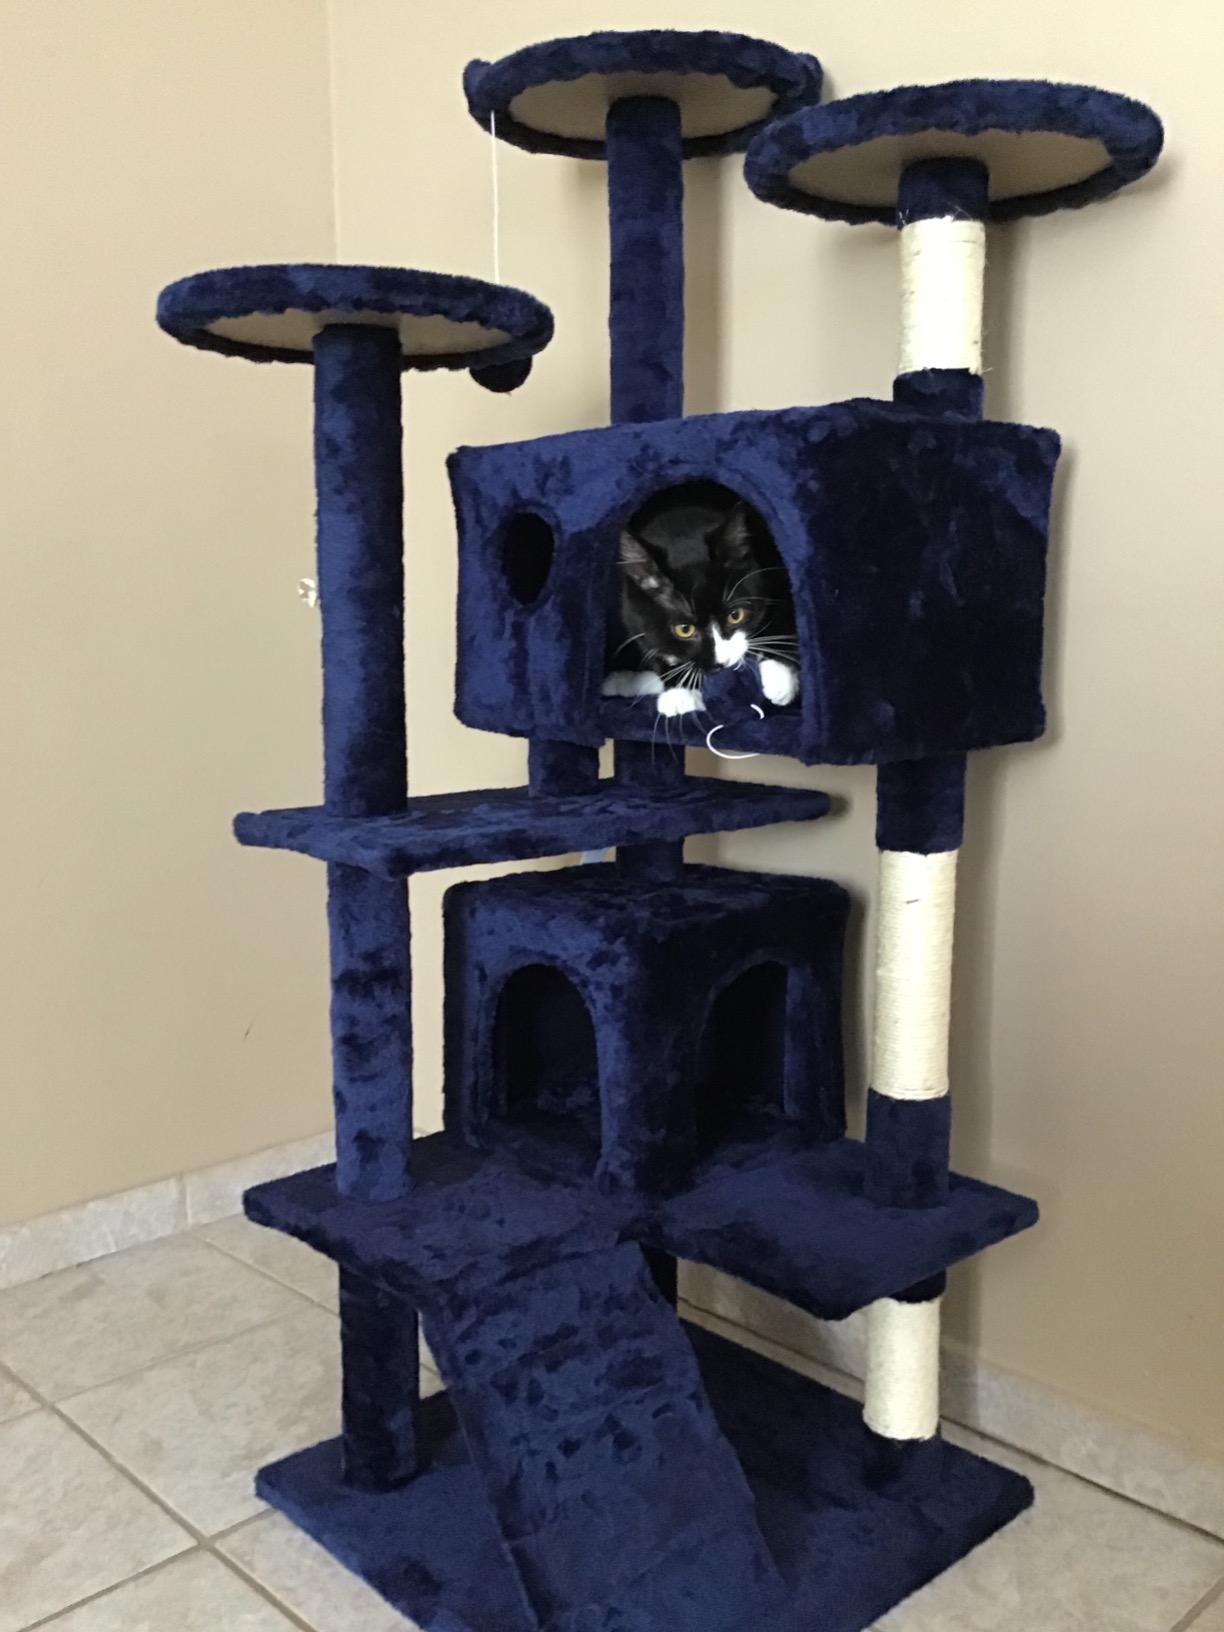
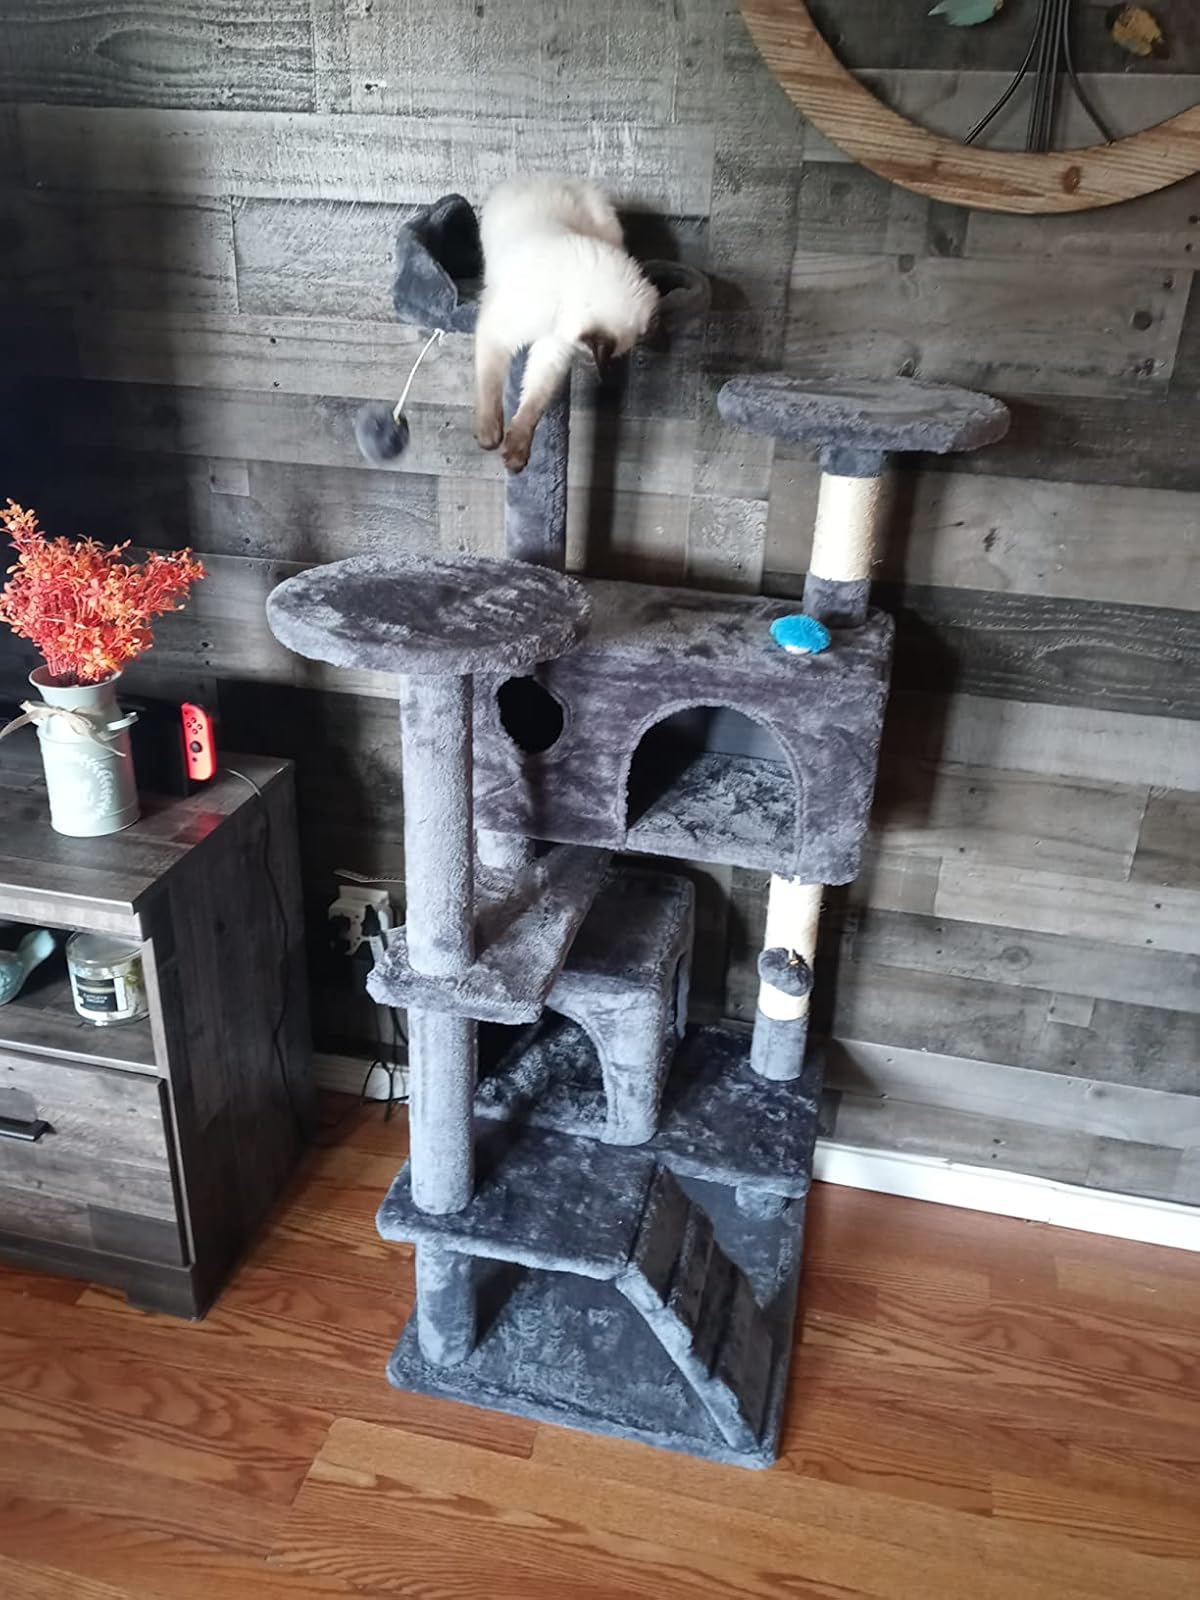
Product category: items_cat tree
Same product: no